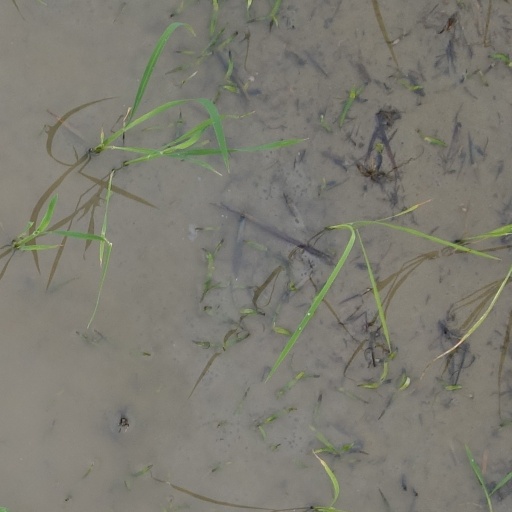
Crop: rice